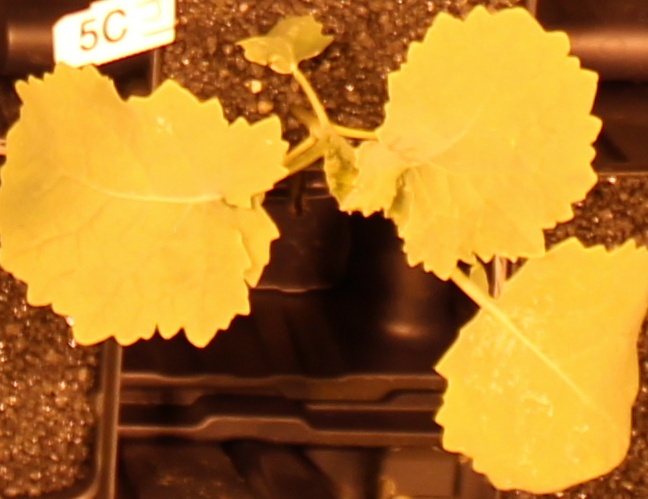
Label: Canola